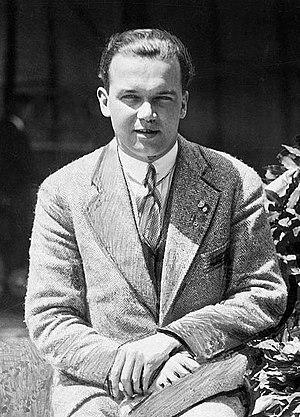
Otto Wilhelm Rudolf Caracciola, dit Rudolf Caracciola, né le 30 janvier 1901 à Remagen dans le royaume de Prusse, sous l'Empire allemand et mort le 28 septembre 1959 à Cassel dans la Hesse, en Allemagne de l'Ouest, est un coureur automobile et moto allemand puis suisse. Il est considéré comme l'un des plus grands pilotes de Grands Prix d'avant-guerre et reconnu pour son perfectionnisme. Son record de victoires au Grand Prix d'Allemagne est toujours inégalé en 2020.